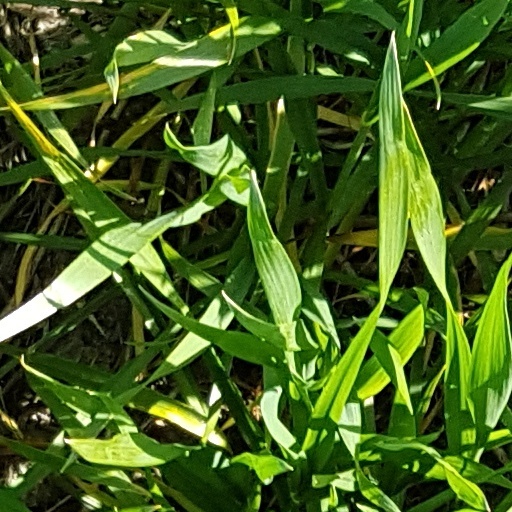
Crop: wheat